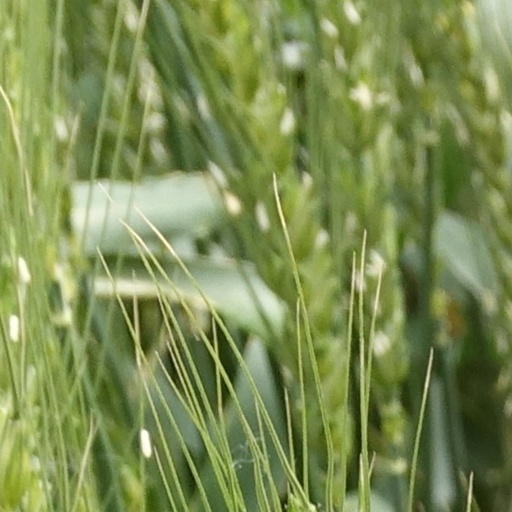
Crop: wheat